Register (air and heating)

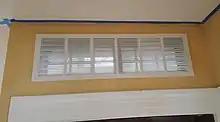
An unlouvered wall register, which allows circulation of air from one floor to another.

Registers vary in size with the heating and cooling requirements of the room. If a register is too small, the HVAC system will need to push air through the ducts at a faster rate in order to achieve the desired heating or cooling. This can create rushing sounds which can disturb occupants or interfere with conversation or work (such as sound recording). The velocity of air through a register is usually kept low enough so that it is masked by background noise. (Higher ambient levels of background noise, such as those in restaurants, allow higher air velocities.) On the other hand, air velocity must be high enough to achieve the desired temperature. Registers are a critical part of the HVAC system. If not properly installed and tightly connected to the ductwork, air will spill around the register and greatly reduce the HVAC system's efficiency. Ideally, a room will have both heating and cooling registers. In practice, cost considerations usually require that heating and cooling be provided by the same register. In such cases, heating most often takes precedence over cooling, and registers are usually found close to the floor.